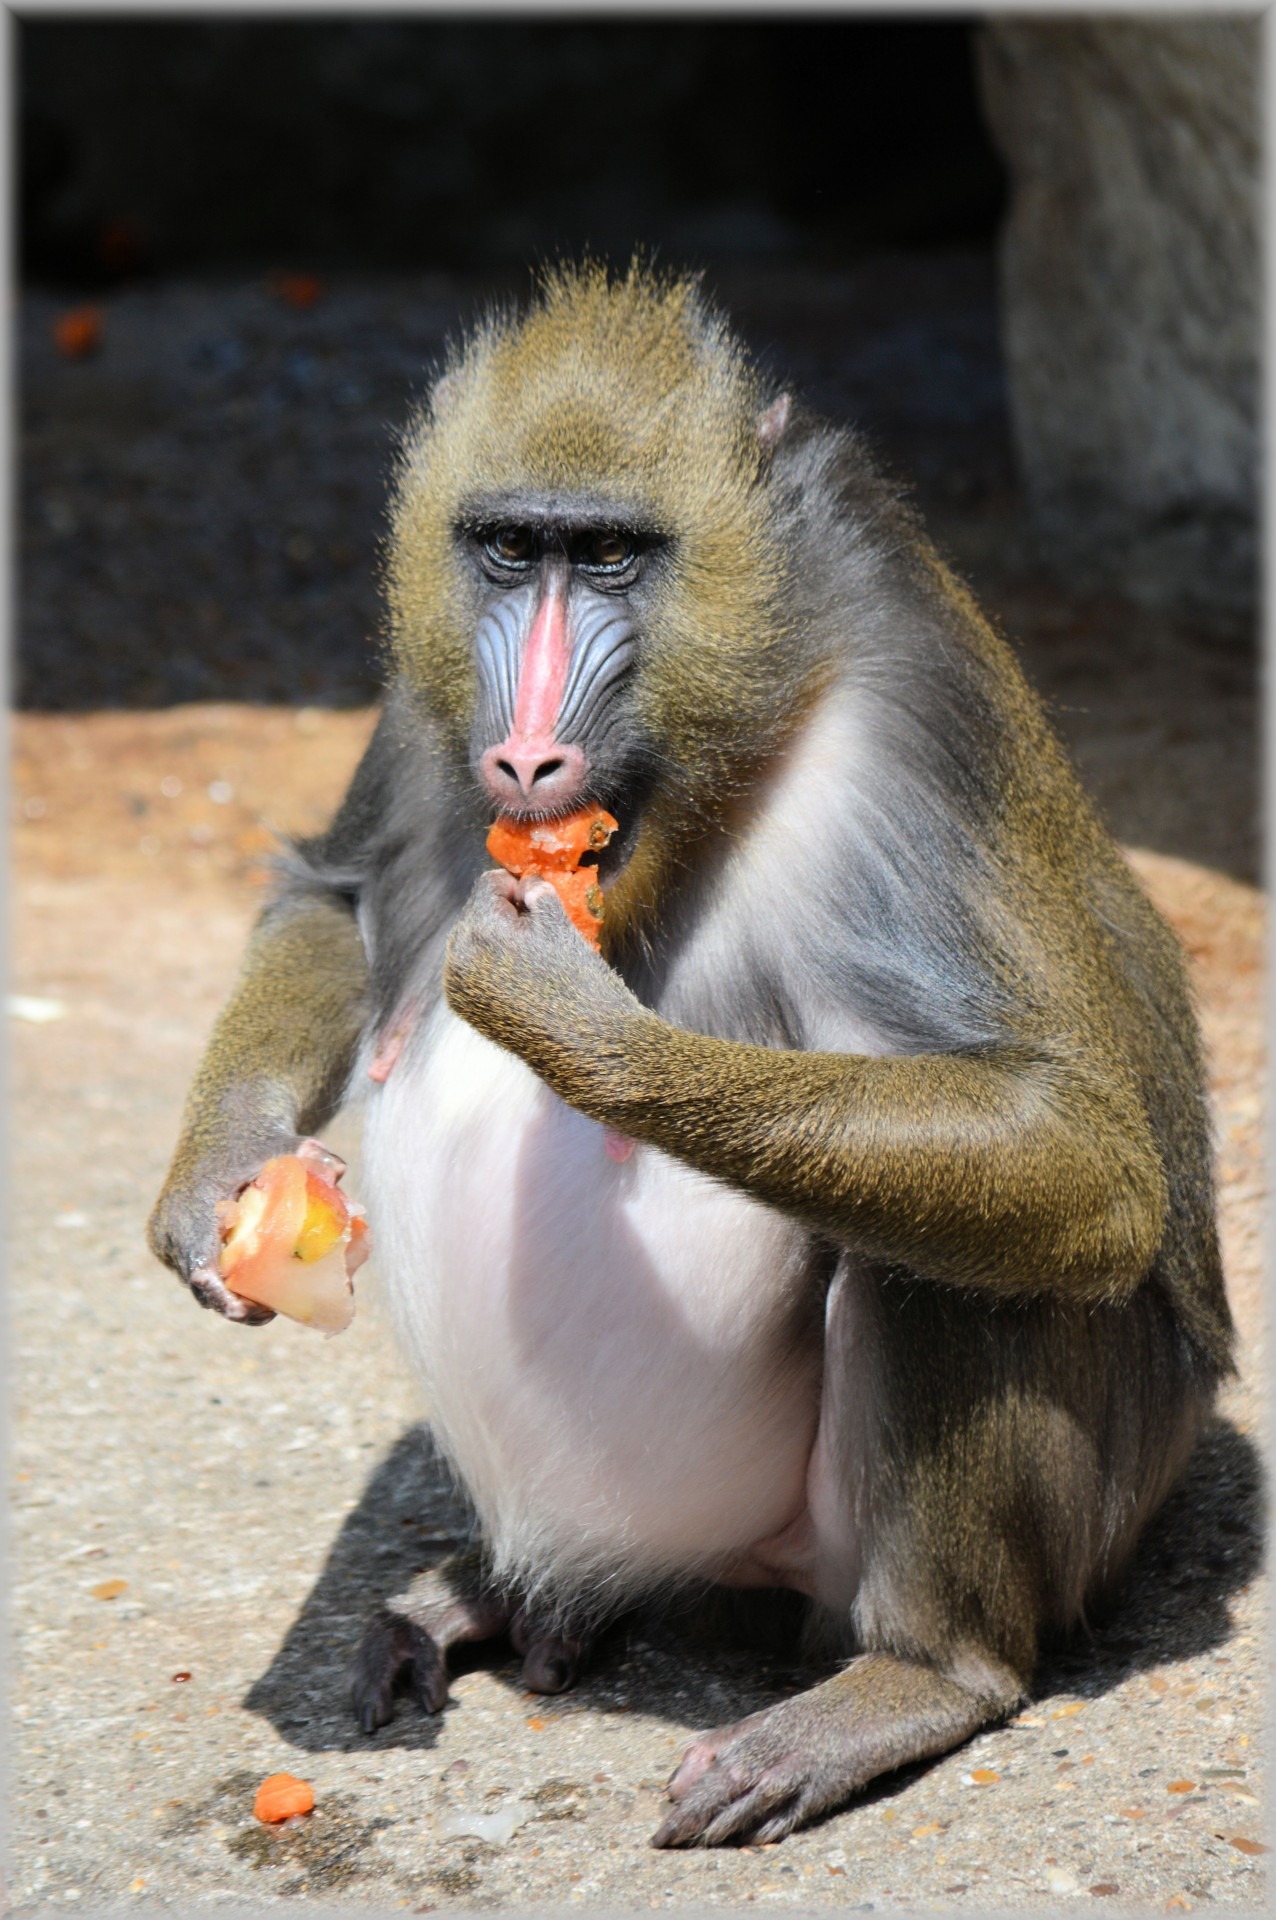
nature, fruit, animal, wildlife, zoo, mammal, business, monkey, fauna, primate, holland, amsterdam, animals, vertebrate, funny, monkeys, mandrill, macaque, delicacy, old world monkey, artis